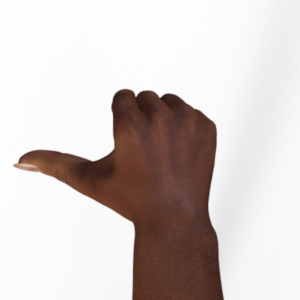
Label: rock